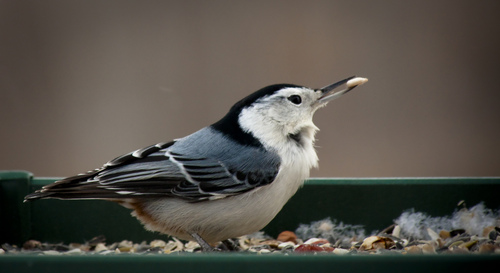
this bird has a white belly and breast with a black crown and nape.
bird has gray feathers and thick beak and white feathered breastthe bird has a white chest with grey blue wings a black crown and a long bill.
this is a small bird with a black nape and crown, a white breast, and a thin pointed bill.
this is a small bird with blue primaries, black secondaries, and a long pointed bill.
this particular bird has a white belly and breast and gray secondariesthe small bird has a white chest with a black back and a long bill.
a small bird, with black wings and crown, white belly, and a long pointed bill.
this particular bird has a belly that is gray and whitea bird bird with a long pointed bill, white head with black crown, blue wings with a white wingbar.
Species: White Breasted Nuthatch